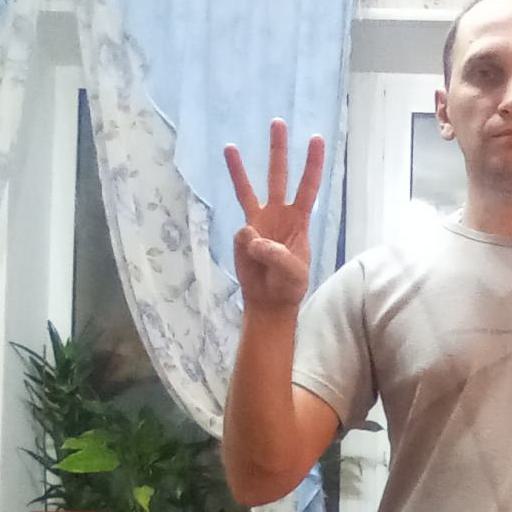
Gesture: three